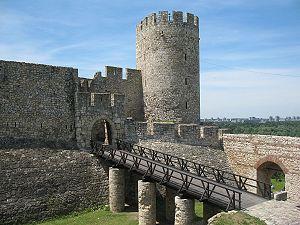
Les monuments culturels d'importance exceptionnelle sont les monuments de Serbie qui possèdent le plus haut degré de protection.
Belgrade est la capitale et la plus grande ville de Serbie. Au recensement de 2011, la ville intra muros comptait 1 233 796 habitants et, avec le district dont elle est le centre, appelé Ville de Belgrade, 1 687 132 habitants en 2017, cela représente 24 % de la population totale de Serbie.
Cet article recense les monuments culturels du district de la Ville de Belgrade en Serbie.
La forteresse de Belgrade est située dans le parc de Kalemegdan à Belgrade, la capitale de la Serbie. En raison de son importance, elle figure sur la liste des monuments culturels d'importance exceptionnelle de la République de Serbie et sur la liste des biens culturels de la Ville de Belgrade.